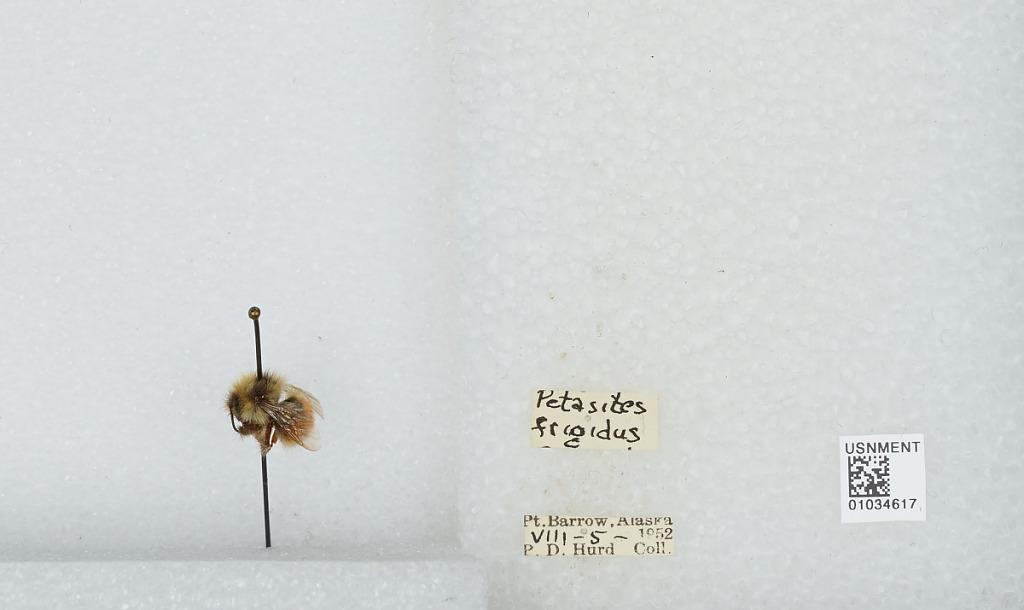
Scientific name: Bombus (Pyrobombus) sylvicola Kirby
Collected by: P. Hurd
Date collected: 1952-8-5
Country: United States
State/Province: Alaska
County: North Slope
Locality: Point Barrow
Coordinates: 71.3889, -156.479